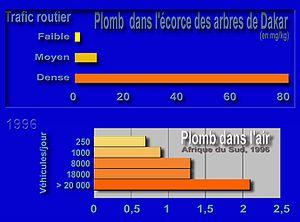
Maintenant, avec l'interdiction ou la réduction du plomb dans les carburants automobiles dans la plupart des pays, le taux de plomb dans l'air a beaucoup diminué. Mais il peut rester piégé dans le bois des arbres, et ensuite empoisonner les insectes ou oiseaux ou chauve-souris insectivores. Faire cuire des aliments sur du bois qui a poussé près d'une voie de circulation importante est une source possible de contamination d'aliments par le plomb (barbecue, grillades...). La fumée du bois de chauffage sera une autre source possible de pollution de l'air See also (source)
L'écorce est le revêtement extérieur du tronc, des branches et des racines des arbres, et plus généralement des plantes ligneuses. Elle est issue de la croissance secondaire de la plante et n'est par conséquent pas présente sur les jeunes arbres.
La notion d’arbre urbain désigne tout arbre présent en ville, qu'il y soit spontané ou introduit par l'homme. L'arboriculture urbaine ne concerne plutôt que celui qui est dans le deuxième cas, c'est-à-dire volontairement planté puis entretenu. À la différence du patrimoine floral qui est renouvelé selon un cycle court, les municipalités héritent souvent, comme pour le patrimoine architectural, d'un patrimoine ancien d'arbres, donc à gérer sur le long terme.